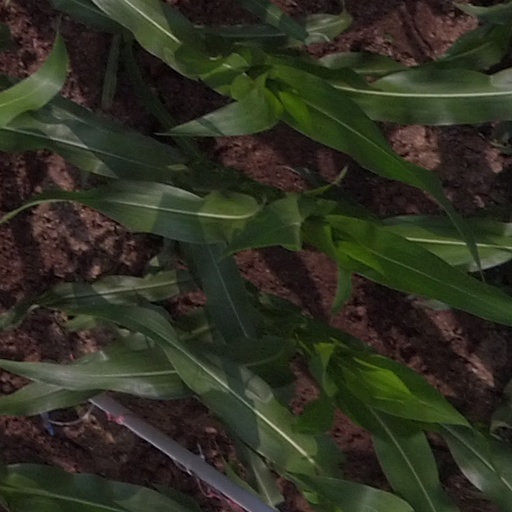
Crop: maize; corn